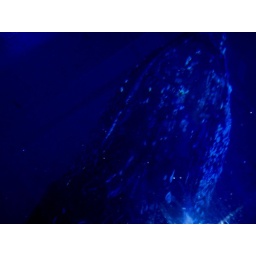
Whale passing under our glass bottom boat - photo by Jess of LEI